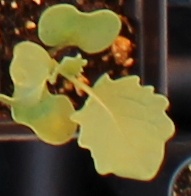
Label: Canola